Music in the movement against apartheid

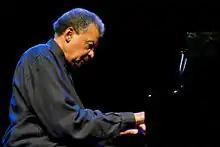
Jazz pianist Abdullah Ibrahim (pictured here in 2011) composed "Mannenberg", an instrumental piece that invoked themes of freedom and cultural identity.

In the early 1970s, the ANC held to the belief that its primary activity was political organising, and that any cultural activity was secondary to this. This belief began to shift with the establishment of the Mayibuye Cultural Ensemble in 1975, and the Amandla Cultural Ensemble later in the 1970s. Mayibuye was established as a growing number of ANC activists argued that cultural events needed to form a part of their work, and could be used to raise awareness of apartheid, gather support, and drive political change. The group was established by ANC activists Barry Feinberg and Ronnie Kasrils, who named it after the slogan "Mayibuye iAfrika" (Let Africa Return). The group consisted of several South African performers, and used a mixture of songs, poetry, and narrative in their performance, which described life under the apartheid government and their struggle against it. The songs were often performed in three- or four-part harmony. The group performed more than 200 times across Europe, and were seen as the cultural arm of the ANC. The group experienced personal and organisational difficulties, and disbanded in 1980.